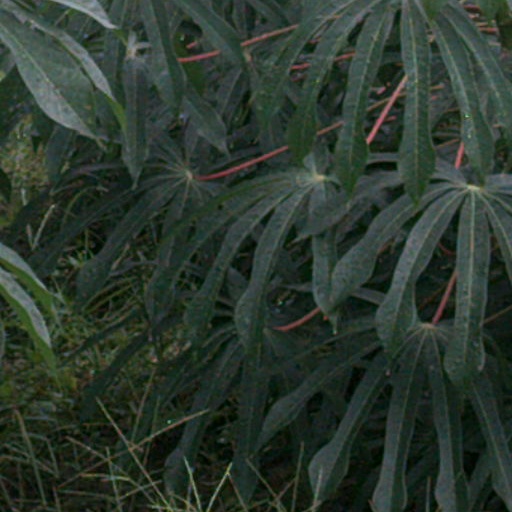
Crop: cassava